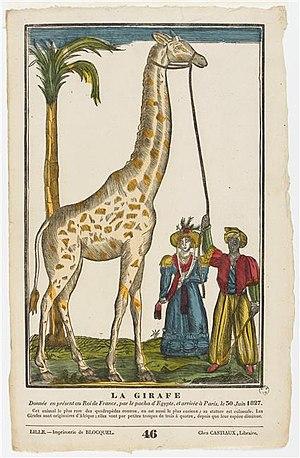
La girafe offerte par le Pacha d'Égypte au roi Charles X
Le domaine national de Saint-Cloud, plus communément appelé parc de Saint-Cloud, est un parc situé sur les territoires des communes de Saint-Cloud, Marnes-la-Coquette et Sèvres dans le département des Hauts-de-Seine, près de Paris.